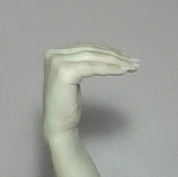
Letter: haa